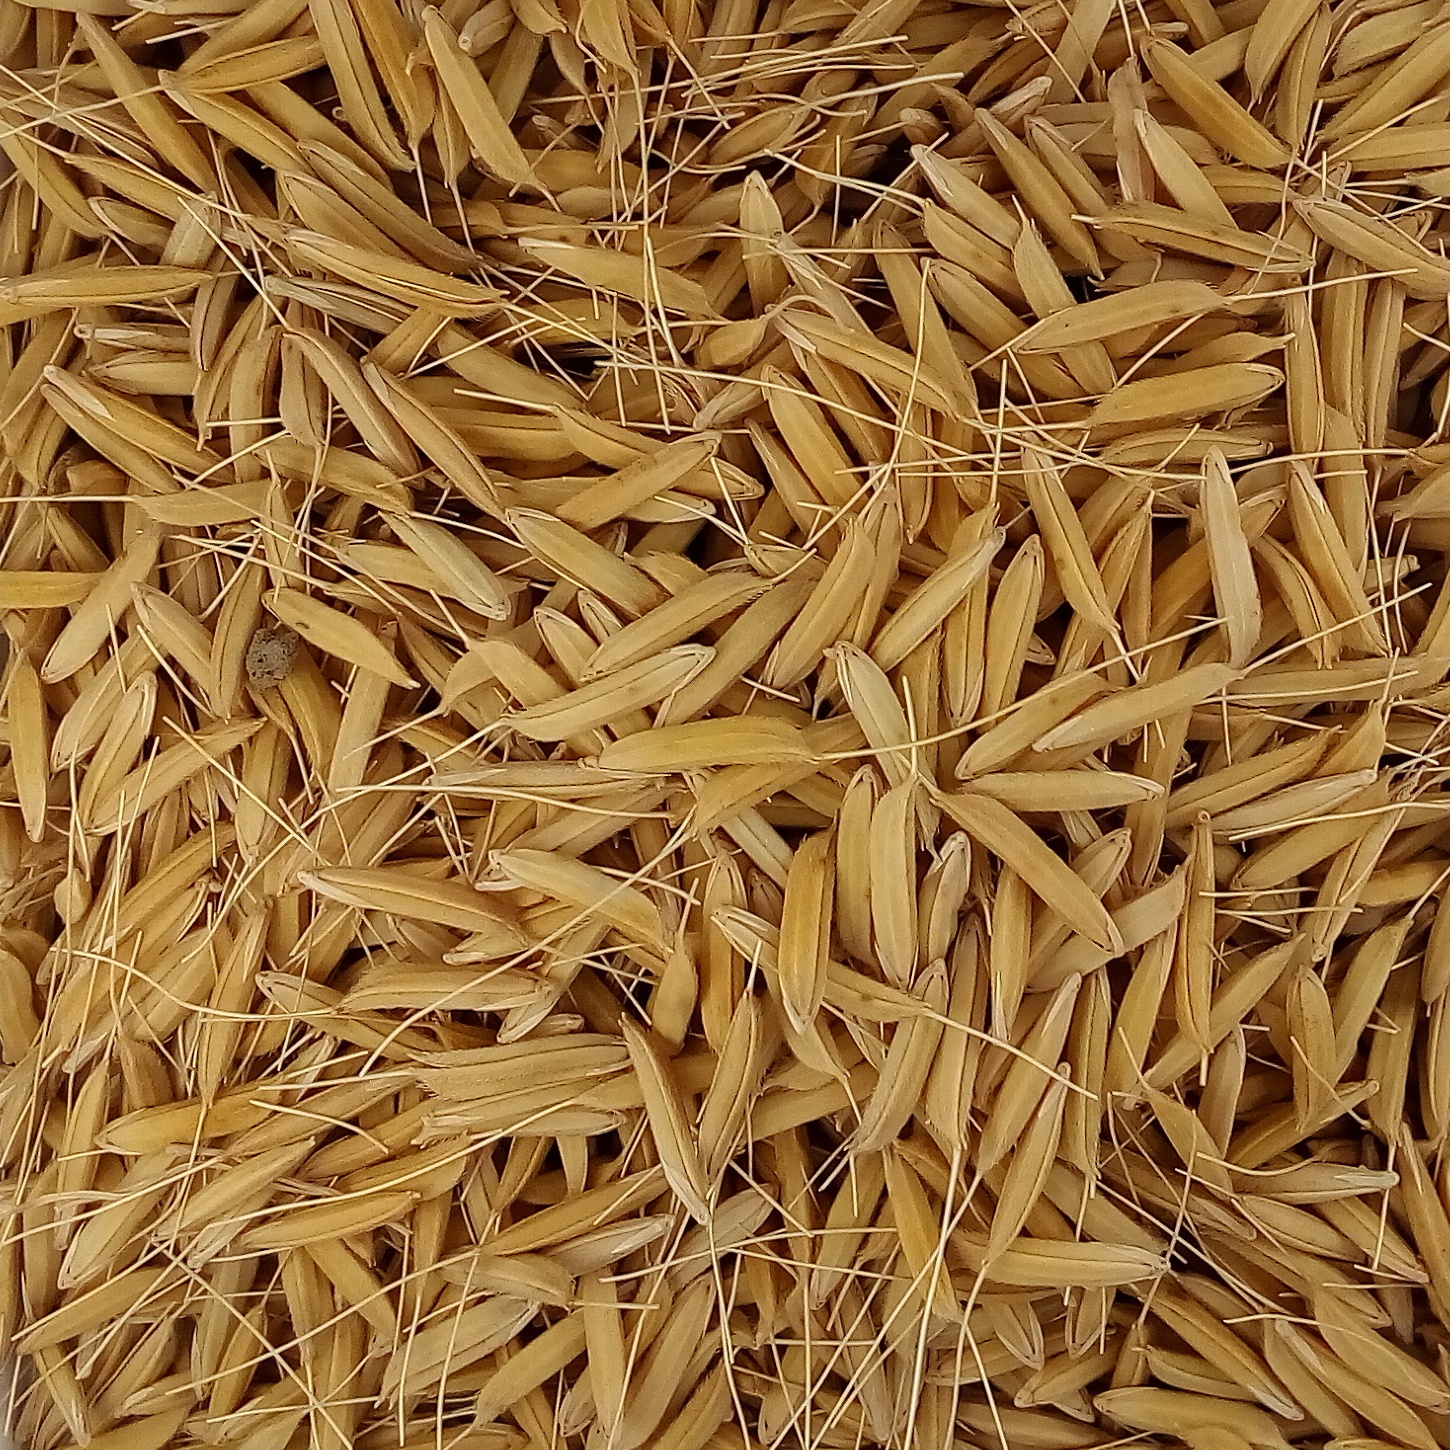
Rice seed variety: 1637